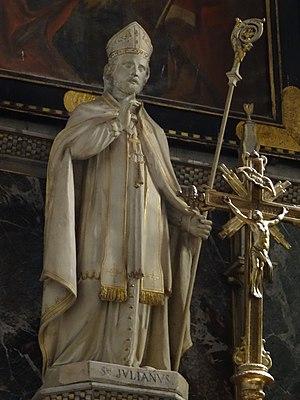
Représentation de Saint-Julien de Lescar
Lescar est une commune française située dans le département des Pyrénées-Atlantiques en région Nouvelle-Aquitaine. Elle s'étend sur les contreforts de la chaîne des Pyrénées, principalement au sein de la vallée du gave de Pau. La ville médiévale se développe sur un promontoire rocheux, surplombant le gave au sud, et se trouve délimitée par le ruisseau du Lescourre au nord puis par la plaine du Pont-Long. Lescar est l'héritière de la cité gallo-romaine de Beneharnum, première capitale du peuple des Venarni qui donne son nom à l'ancien État souverain du Béarn. Des traces de cette occupation antique sont retrouvées lors de fouilles menées, notamment dans le quartier du Bialé, mais aussi avec la découverte des restes de la villa Sent-Miquèu. La cité est en partie détruite durant le IXᵉ siècle lors des raids vikings.